Coco (2017 film)

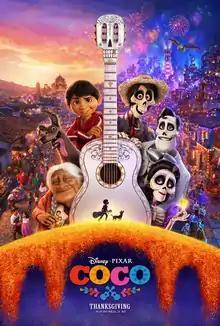
Theatrical release poster

Coco is a 2017 American animated fantasy comedy-drama film produced by Pixar Animation Studios and released by Walt Disney Pictures. It was directed by Lee Unkrich, co-directed by Adrian Molina, and produced by Darla K. Anderson, from a screenplay written by Molina and Matthew Aldrich, and a story developed by Unkrich, Molina, Aldrich, and Jason Katz, based on an original idea conceived by Unkrich. The film stars the voices of Anthony Gonzalez, Gael García Bernal, Benjamin Bratt, Alanna Ubach, Renée Victor, Ana Ofelia Murguía, and Edward James Olmos. The story follows a 12-year-old boy in Mexico named Miguel (Gonzalez) who is accidentally transported to the Land of the Dead, where he seeks the help of his deceased musician great-great-grandfather to return him to his family and reverse their ban on music.